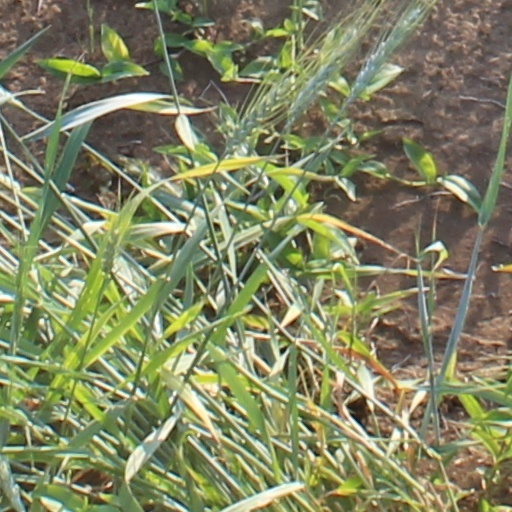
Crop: wheat